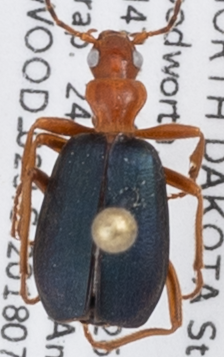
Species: Brachinus cyanochroaticus
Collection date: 2018-07-24
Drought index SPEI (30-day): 0.24
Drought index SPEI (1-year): -0.17
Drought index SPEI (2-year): -0.39